Puddefjord Bridge

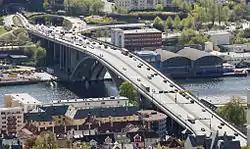
Puddefjord Bridge

The Puddefjord Bridge is an arch bridge in Bergen, Norway.